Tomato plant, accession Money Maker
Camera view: tilt-top (135 deg); turntable rotation: 0 degrees
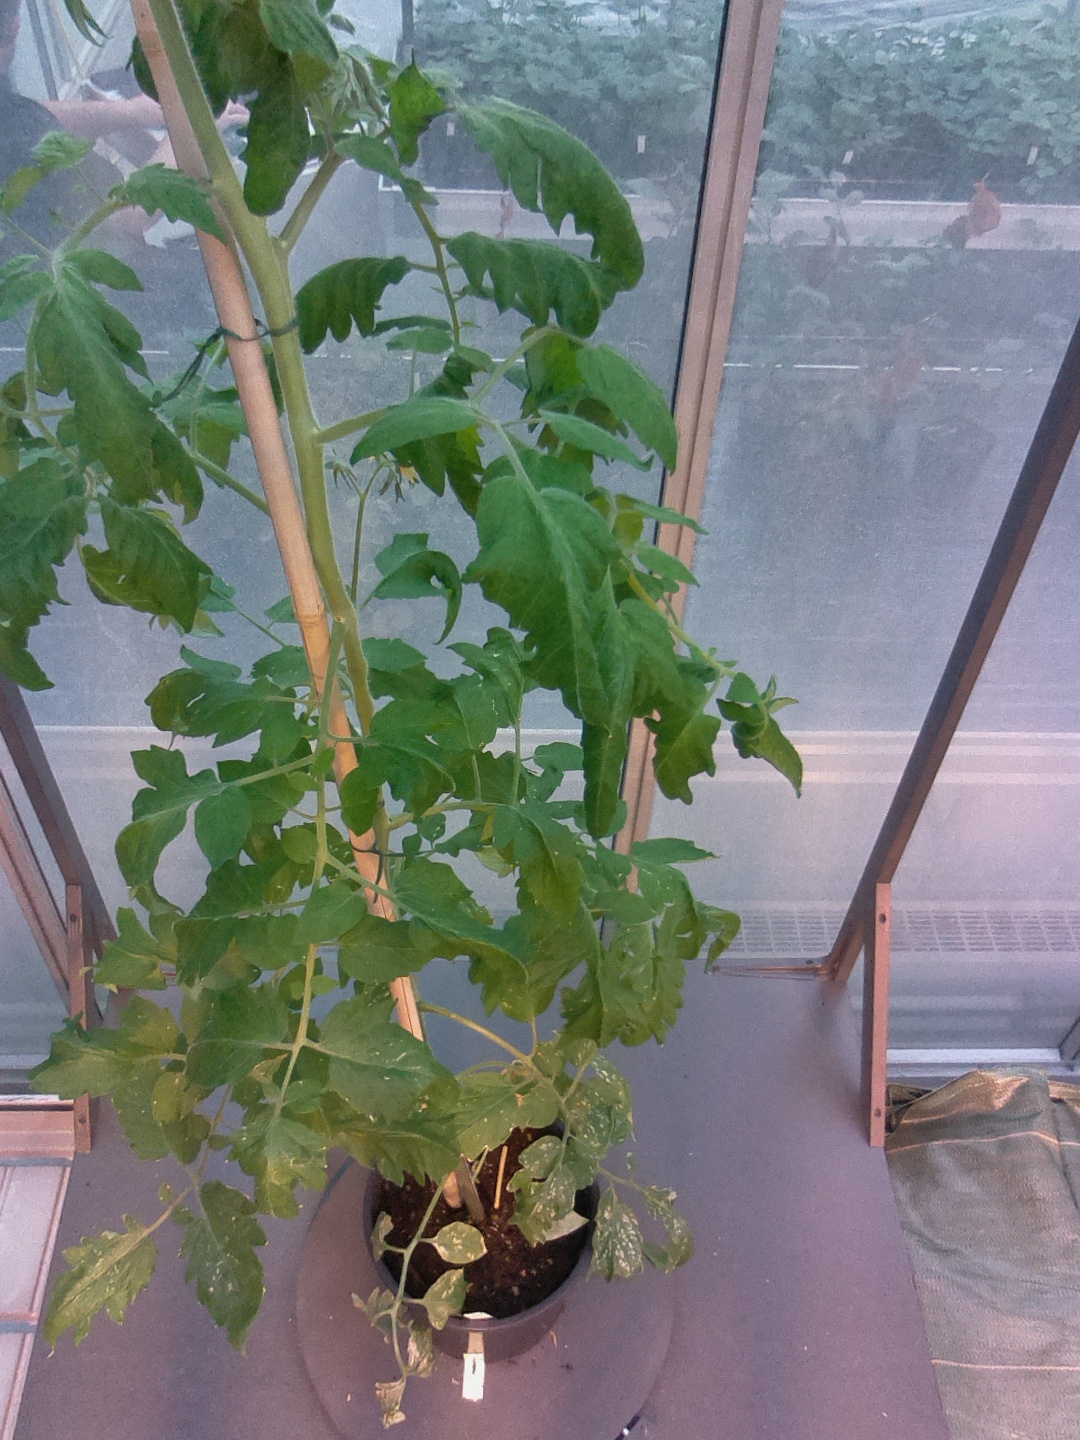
BBCH growth stage 67: Full flowering, 70%-80% of flowers open, more petals falling